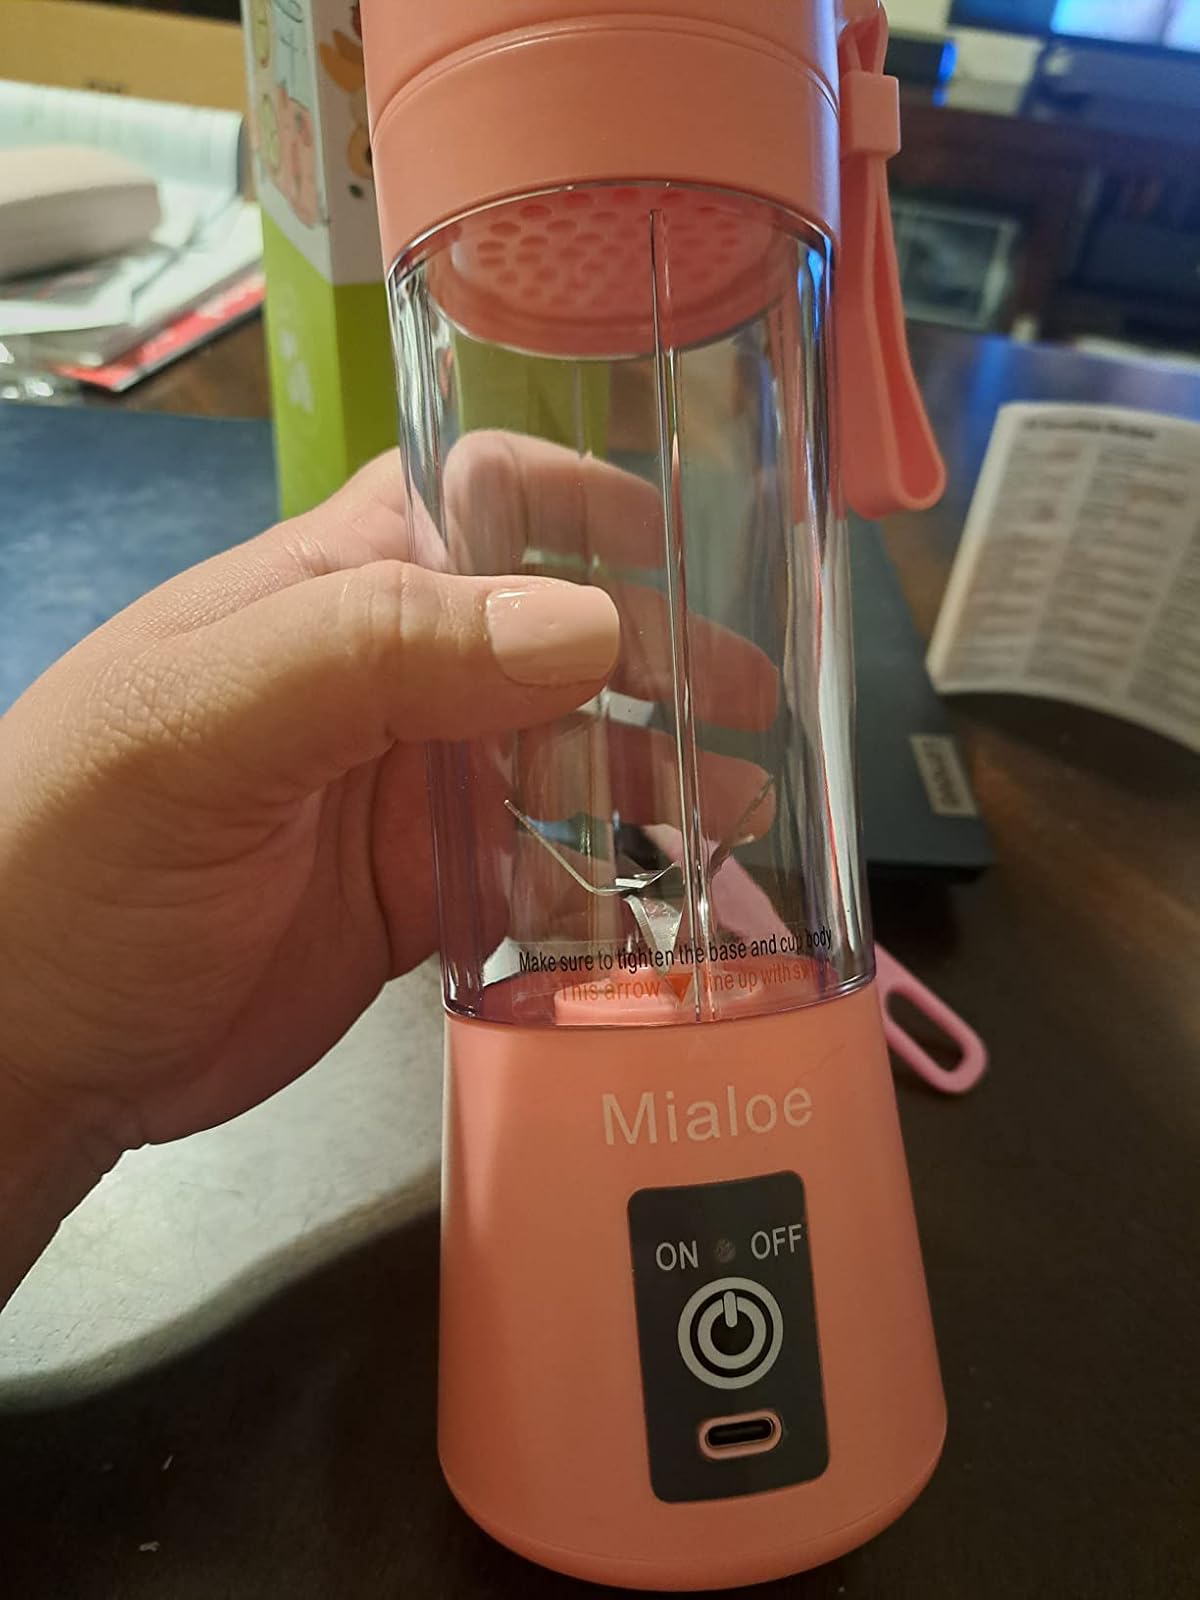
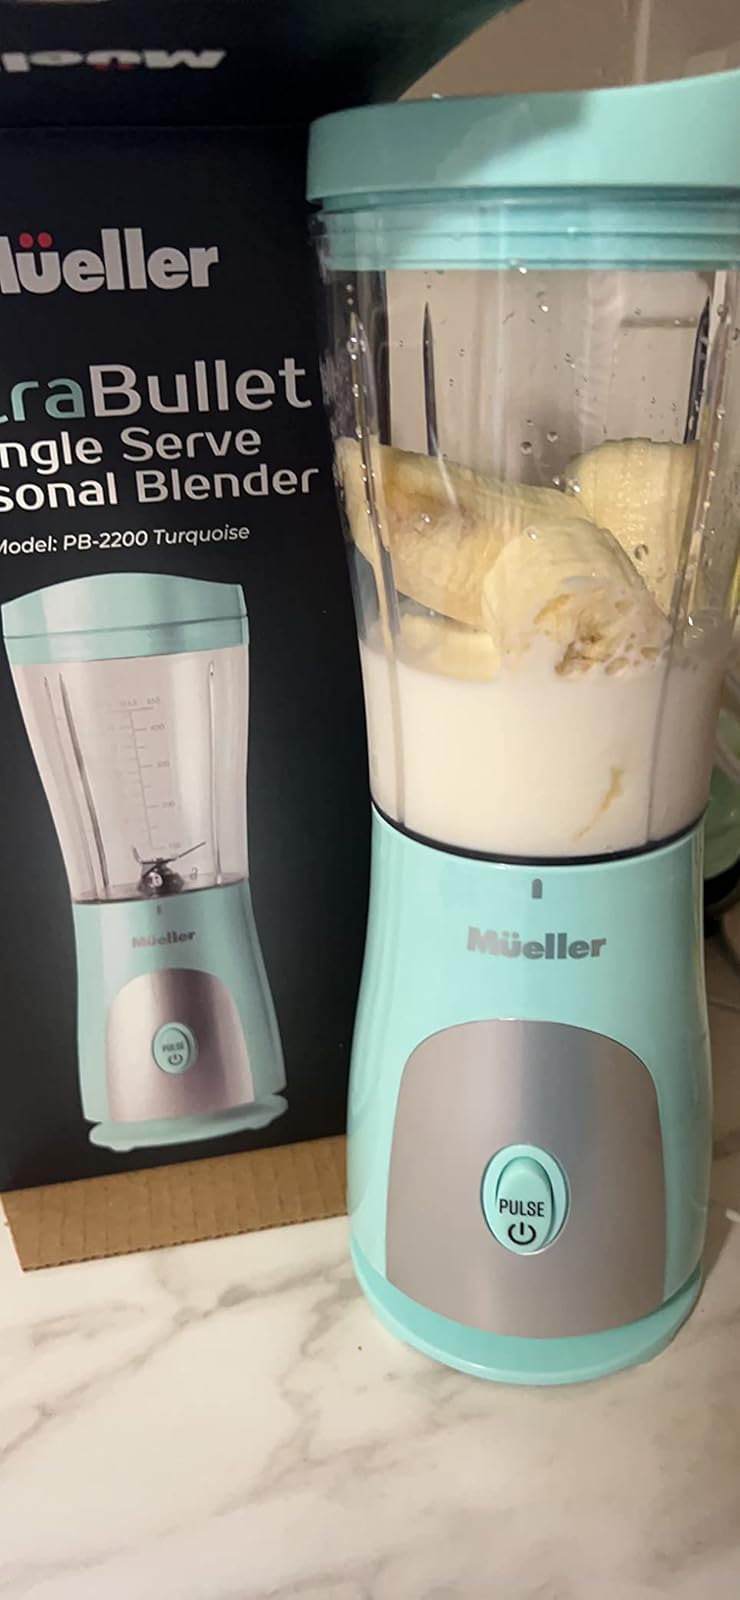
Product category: items_blender
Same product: no